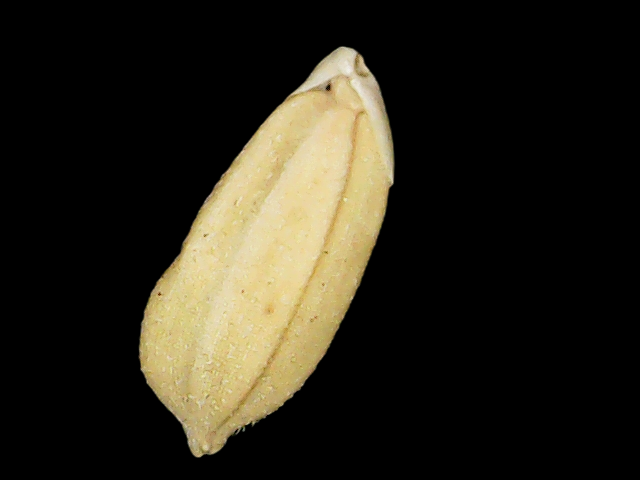
Rice variety: Binadhan08